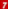
Number: 7